Masala (2013 film)

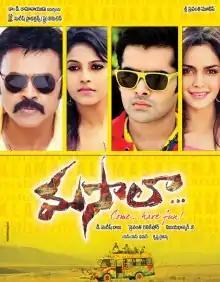
Theatrical release poster

Masala is a 2013 Indian Telugu-language action comedy film written and directed by K. Vijaya Bhaskar. It is produced by D. Suresh Babu and Sravanthi Ravi Kishore on Suresh Productions and Sri Sravanthi Movies. The film stars Venkatesh, Ram Pothineni, Anjali and Shazahn Padamsee with music composed by S. Thaman. It is a remake of the 2012 Hindi film "Bol Bachchan" The film released worldwide on 14 November 2013. Upon release, the film received mixed reviews from critics with appreciation to the cast performances.